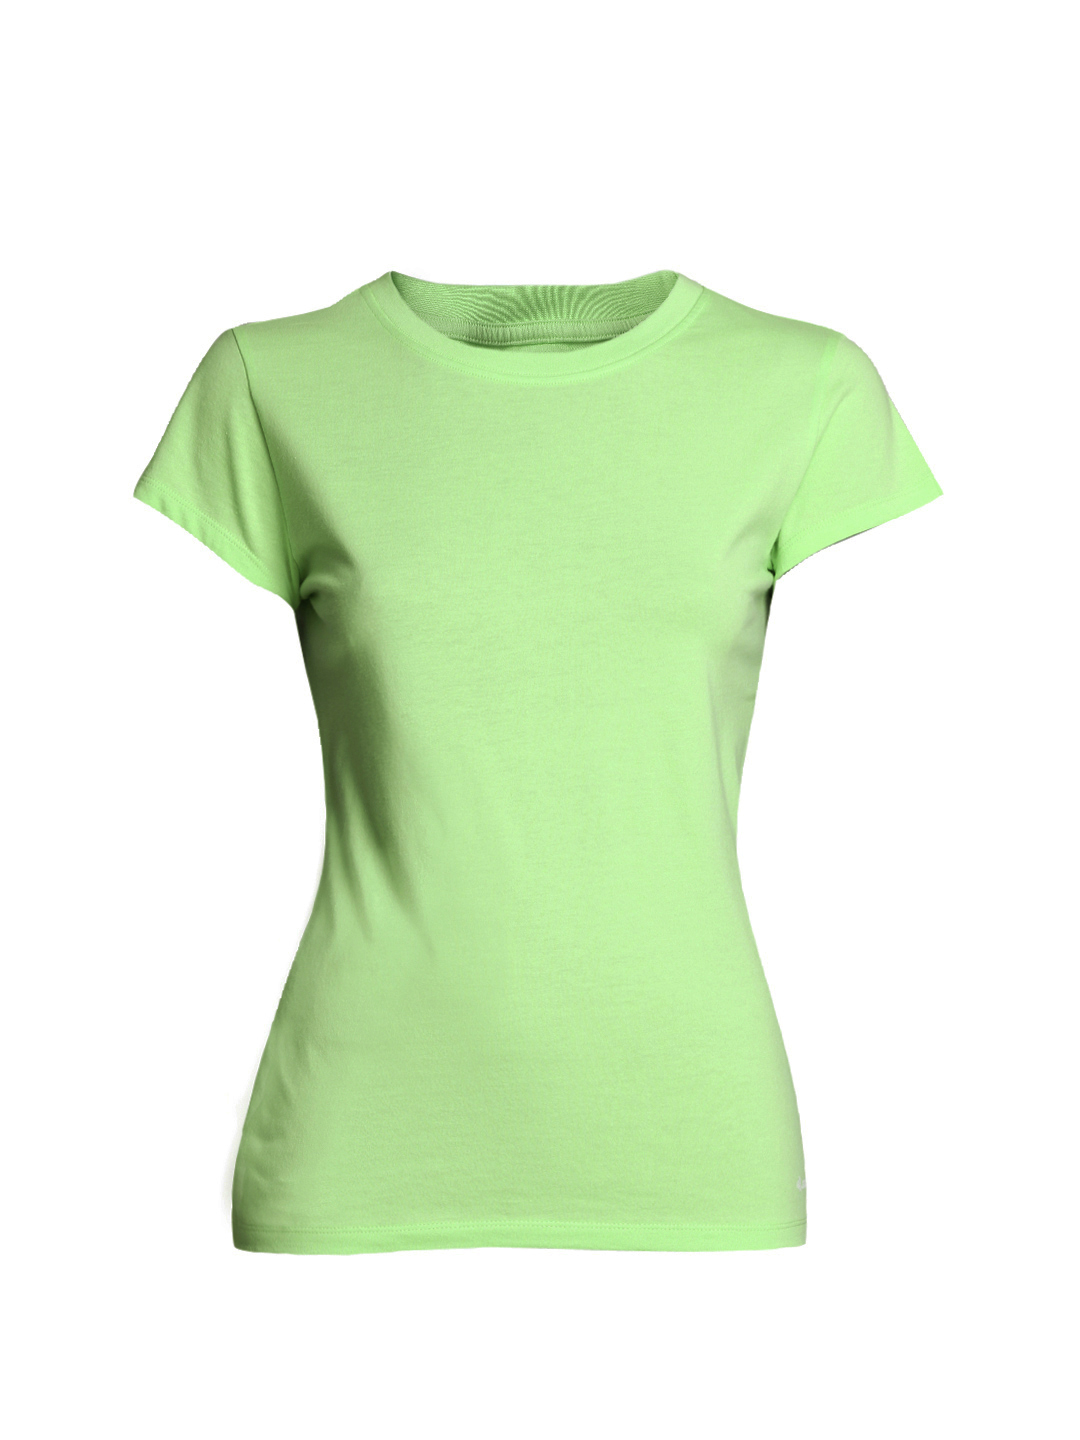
Jockey Women Green T-shirt
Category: Apparel / Topwear / Tshirts
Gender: Women
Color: Green
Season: Winter 2015
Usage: Casual